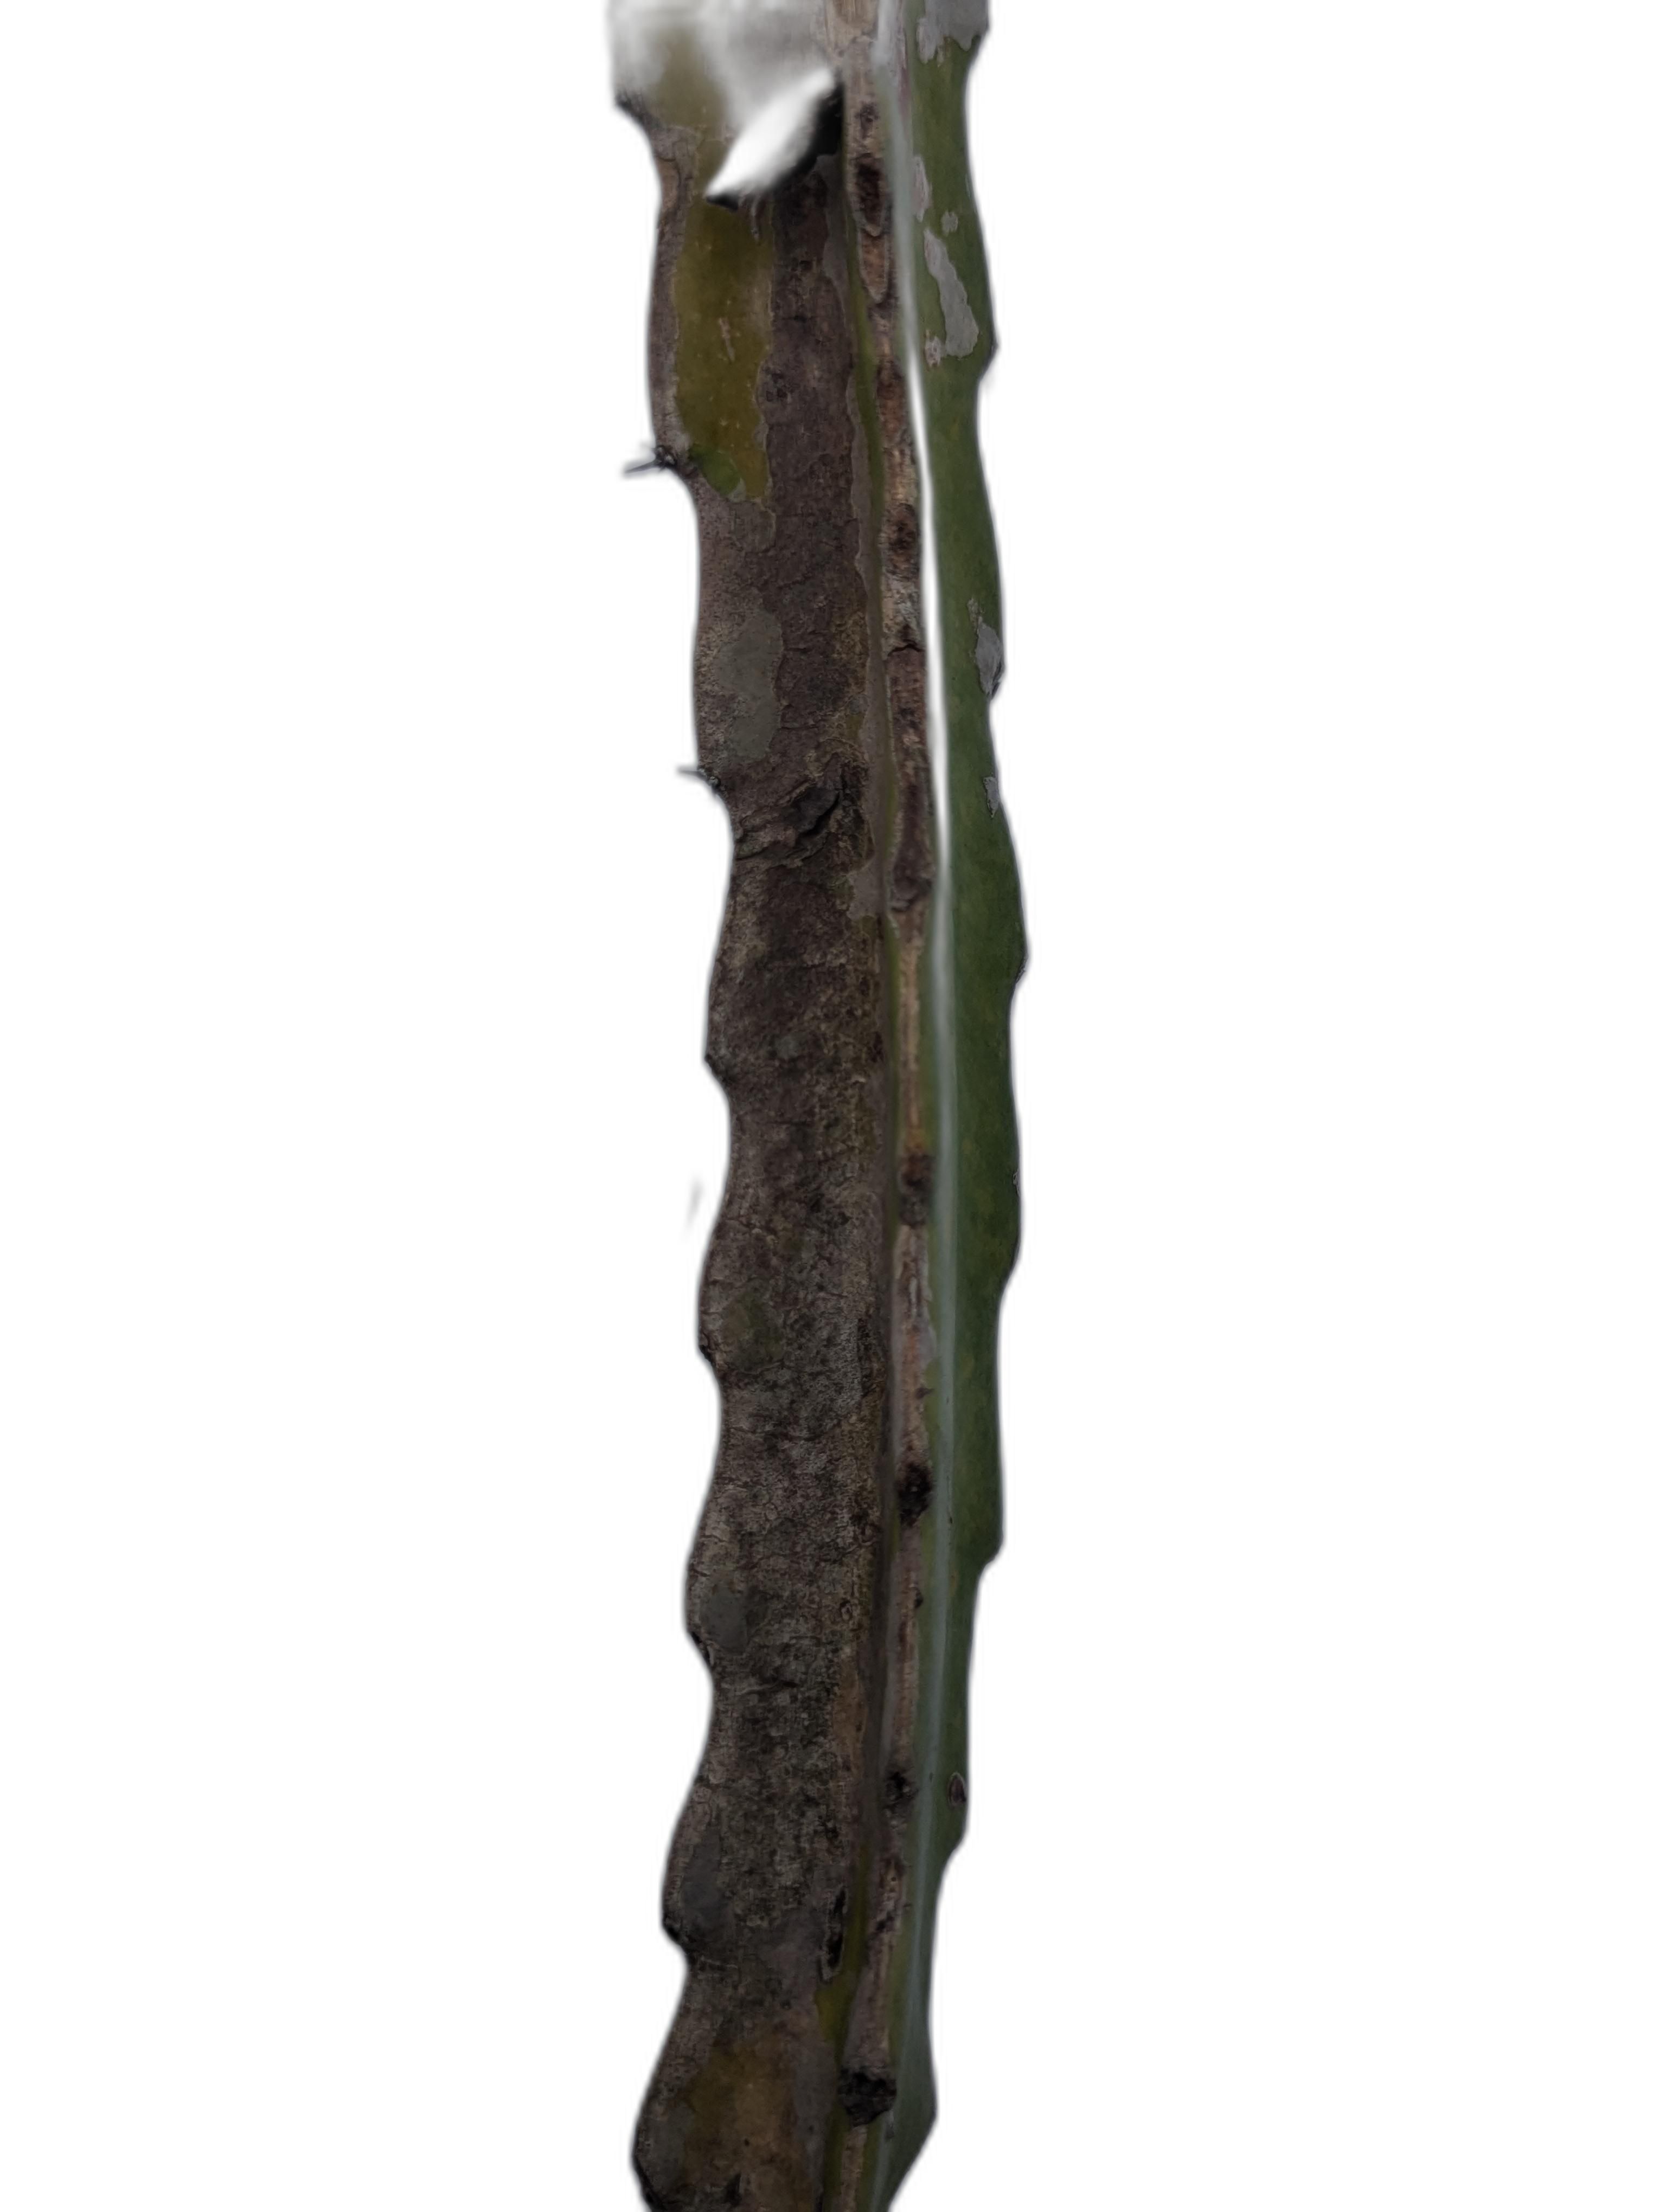
Label: Bad leaf